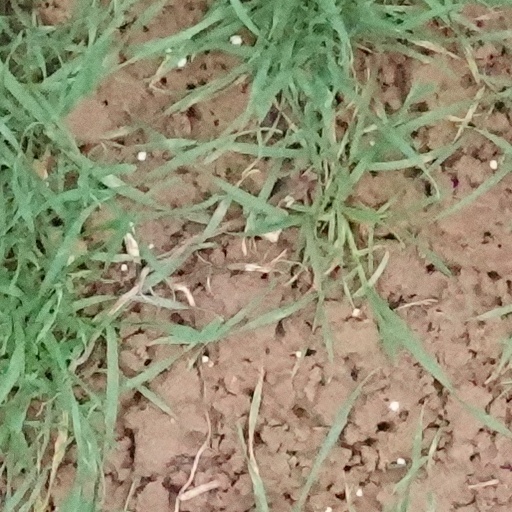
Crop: wheat